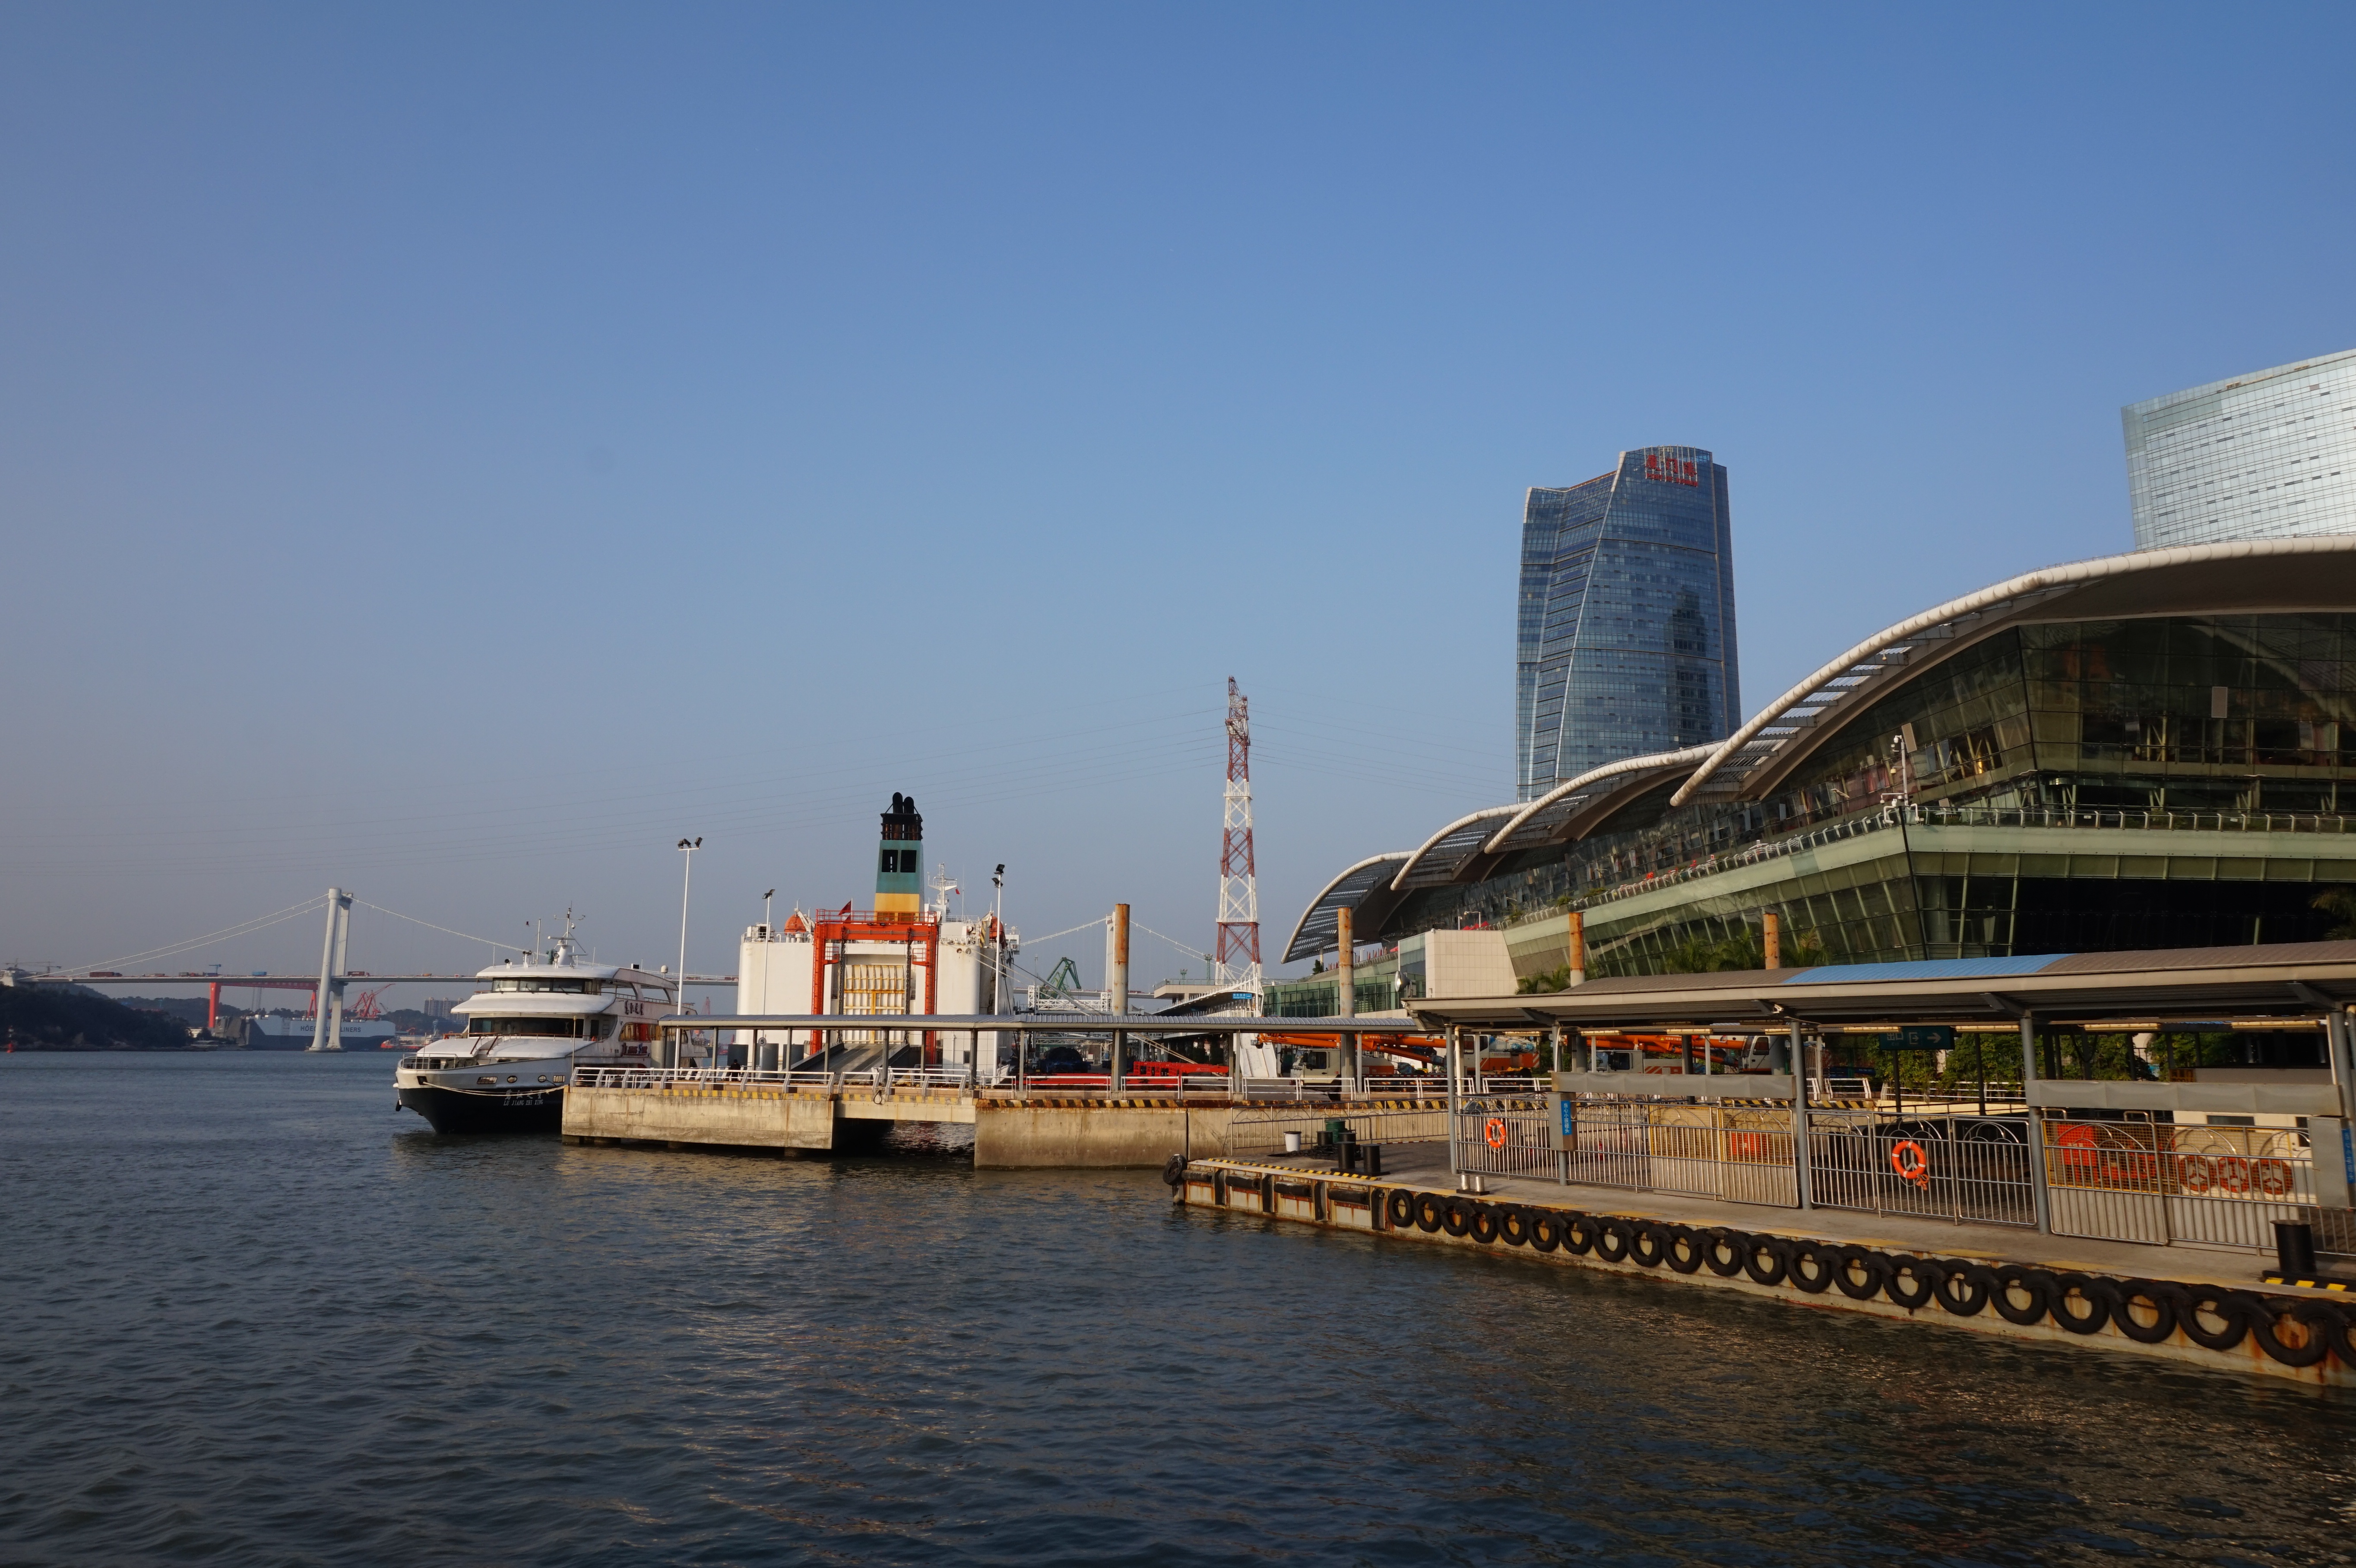
sea, boat, city, pier, river, ship, cityscape, vehicle, harbor, port, tourism, waterway, life, ferry, watercraft, cruise ship, the scenery, ferry service, passenger ship, xiamen